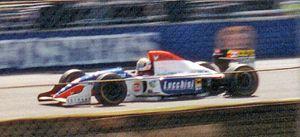
Pierluigi Martini est un ancien pilote automobile italien né le 23 avril 1961 à Lugo. Il a notamment disputé 119 Grand Prix de Formule 1 entre 1984 et 1995, et remporté les 24 Heures du Mans 1999. Il a détenu, de 1995 à 2014, le record du plus grand nombre de courses disputées en Formule 1 sans monter sur le podium avant qu'Adrian Sutil puis Nico Hülkenberg le détrônent.
La Minardi M194 est une monoplace de Formule 1 engagée par la Scuderia Minardi dans le cadre de la saison 1994 de Formule 1. Elle est pilotée par les Italiens Pierluigi Martini et Michele Alboreto. L'Italien Luca Badoer est le pilote essayeur de l'écurie.
La Scuderia Minardi est une ancienne écurie de course automobile italienne fondée en 1979 par Giancarlo Minardi. Après un passage en Formule 2, Minardi a participé au championnat du monde de Formule 1 de 1985 à 2005, avant d'être rachetée fin 2005 par Red Bull et d'être rebaptisée Scuderia Toro Rosso pour la saison 2006. En 21 saisons, Minardi a disputé un total de 340 Grands Prix et inscrit 38 points. La meilleure qualification d'une Minardi est une 2ᵉ place sur la grille et la meilleure position à l'arrivée une 4ᵉ place décrochée à trois reprises. Le meilleur classement en championnat est une 7ᵉ place en 1991.